Abhijit Mukherjee

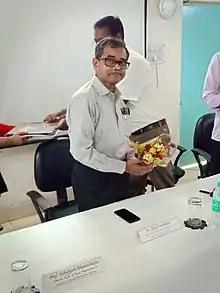

Abhijit Mukherjee (born 2 January 1960) is an Indian politician who served as Member of Parliament (MP) from the Jangipur Lok Sabha constituency in the Indian state of West Bengal.